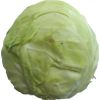
Label: Cabbage white 1